Marko Marulić

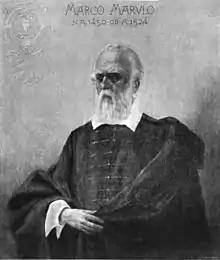
1903 illustration

Marko Marulić Splićanin (18 August 1450 – 5 January 1524), was a Croatian poet, lawyer, judge, and Renaissance humanist. He is the national poet of Croatia. According to George J. Gutsche, Marulić's epic poem "Judita" "is the first long poem in Croatian", and "gives Marulić a position in his own literature comparable to Dante in Italian literature." Marulić's Latin poetry is of such high quality that his contemporaries dubbed him "The Christian Virgil." He has been called the "crown of the Croatian medieval age", the "father of the Croatian Renaissance", and "The Father of Croatian literature."